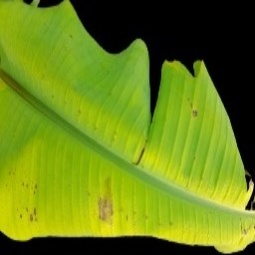
Label: Sulphur